Newport Railway, Scotland

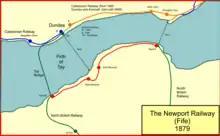
The Newport Railway in 1879

The first railway serving the north-eastern part of Fife was the Edinburgh and Northern Railway, authorised in 1845. Its main lines were built from Burntisland to Perth and to Ferry-Port-on-Craig, and opened in 1849. Ferry-Port-on-Craig was the harbour for the ferry crossing the River Tay to Broughty, and passengers and goods to and from Dundee used the Dundee and Arbroath Railway from Broughty. In 1851 Ferry-Port-on-Craig station was renamed Tay-Port (later Tayport) and the E&NR altered its name to the "Edinburgh, Perth and Dundee Railway". The ferry between Tay-Port and Broughty for goods and mineral traffic was adapted to take railway wagons on the vessel; this was a very early instance of roll-on roll-off ferry operation. (Passengers travelled on conventional ferries on the route.)